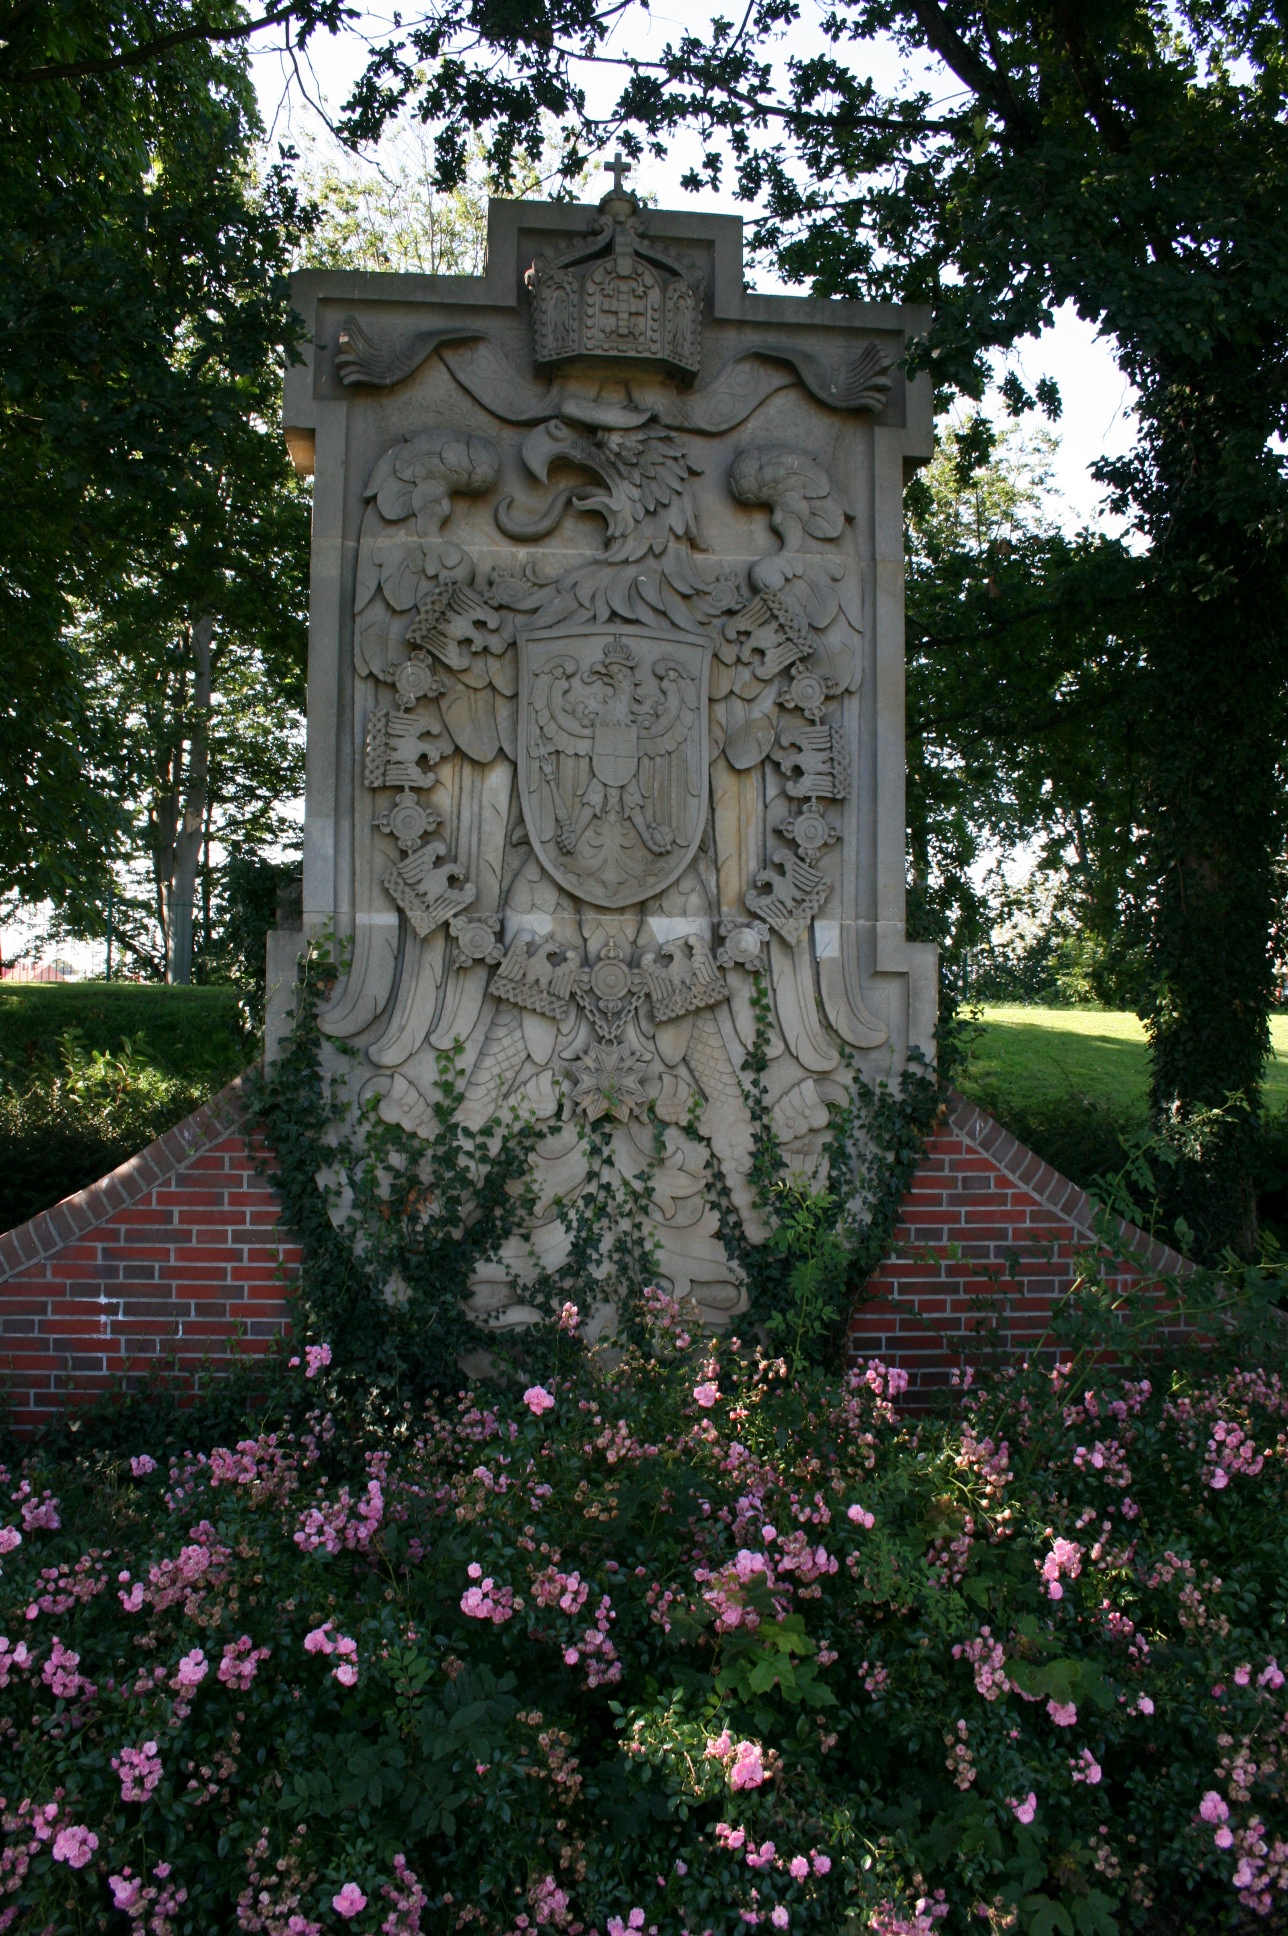
Schleuse Brunsbuettel, grave, shrub, headstone, plant, botany, flower, tree, spring, garden, memorial, font, architecture, cemetery, landscaping, botanical garden, stele, park